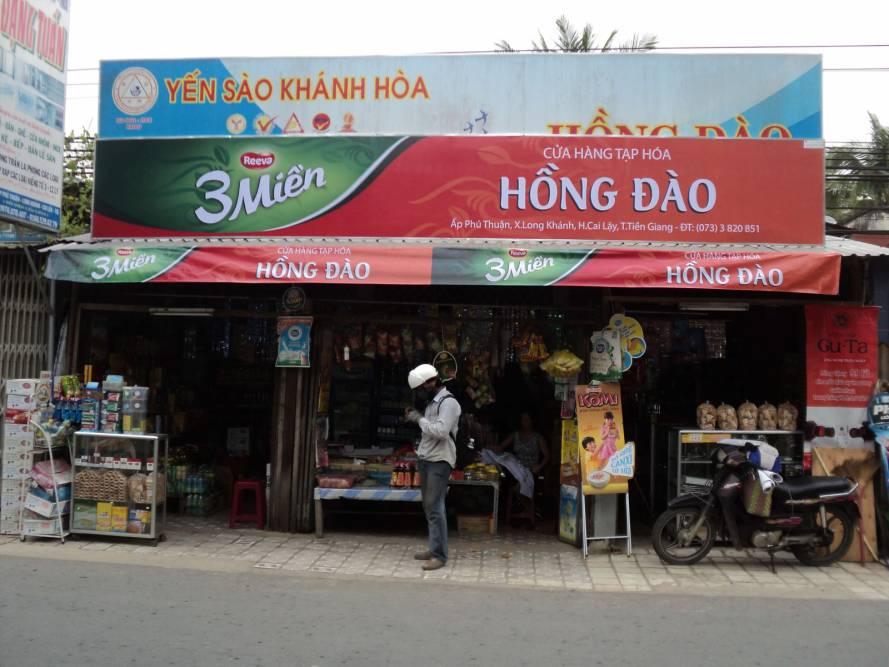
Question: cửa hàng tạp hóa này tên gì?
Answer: tạp hóa hồng đào